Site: saxony
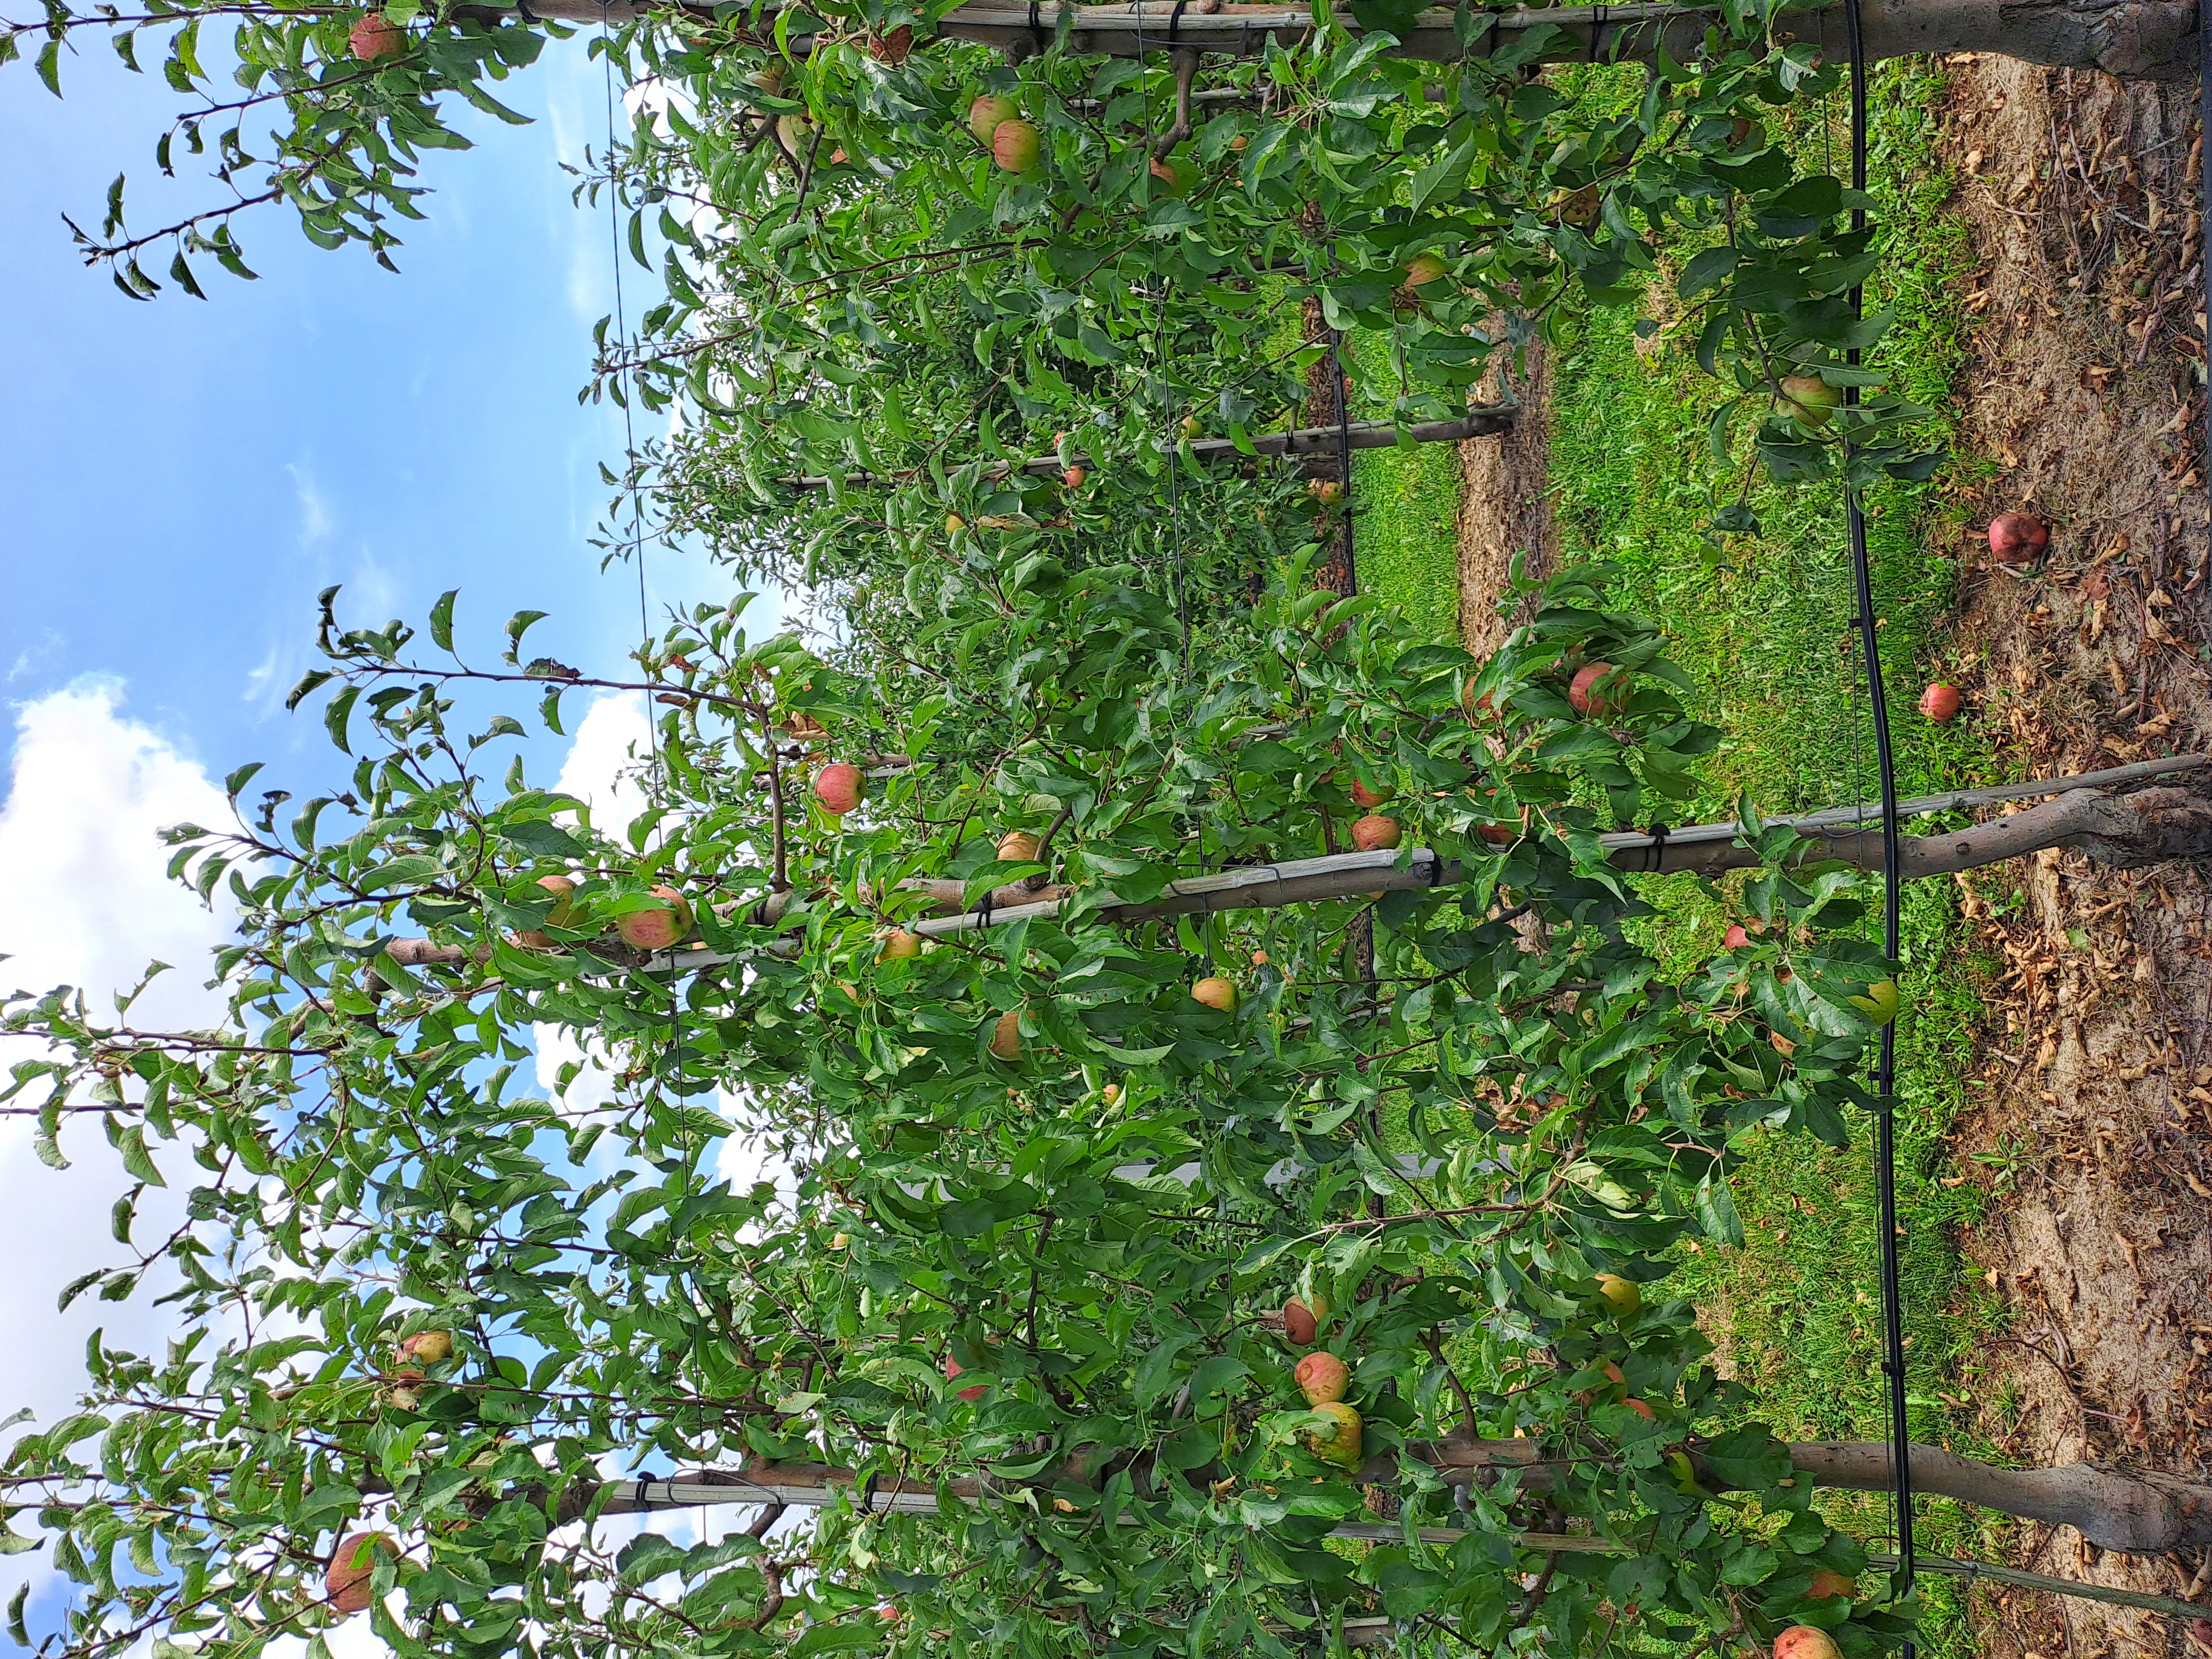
Growth stage (BBCH 85): Maturity of fruit and seed